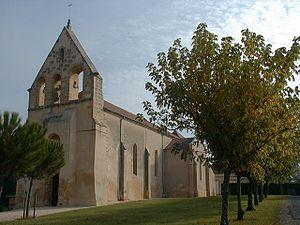
Lamonzie Saint Martin (Dordogne)
Lamonzie-Saint-Martin est une commune française située dans le département de la Dordogne, en région Nouvelle-Aquitaine.